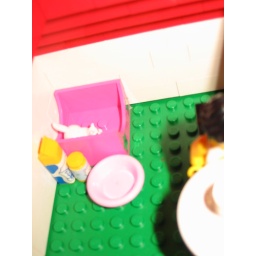
cat in the Devo house